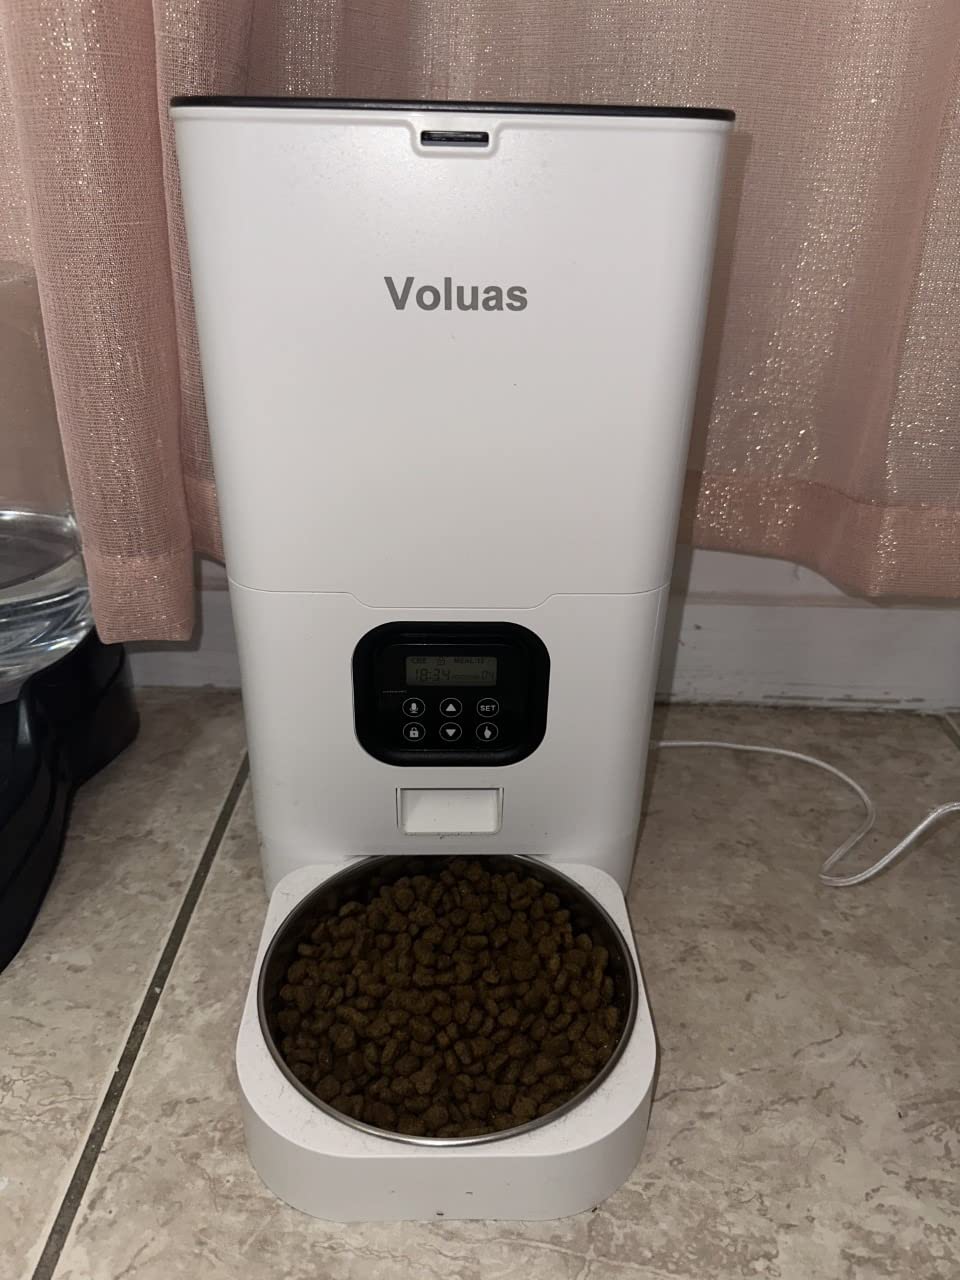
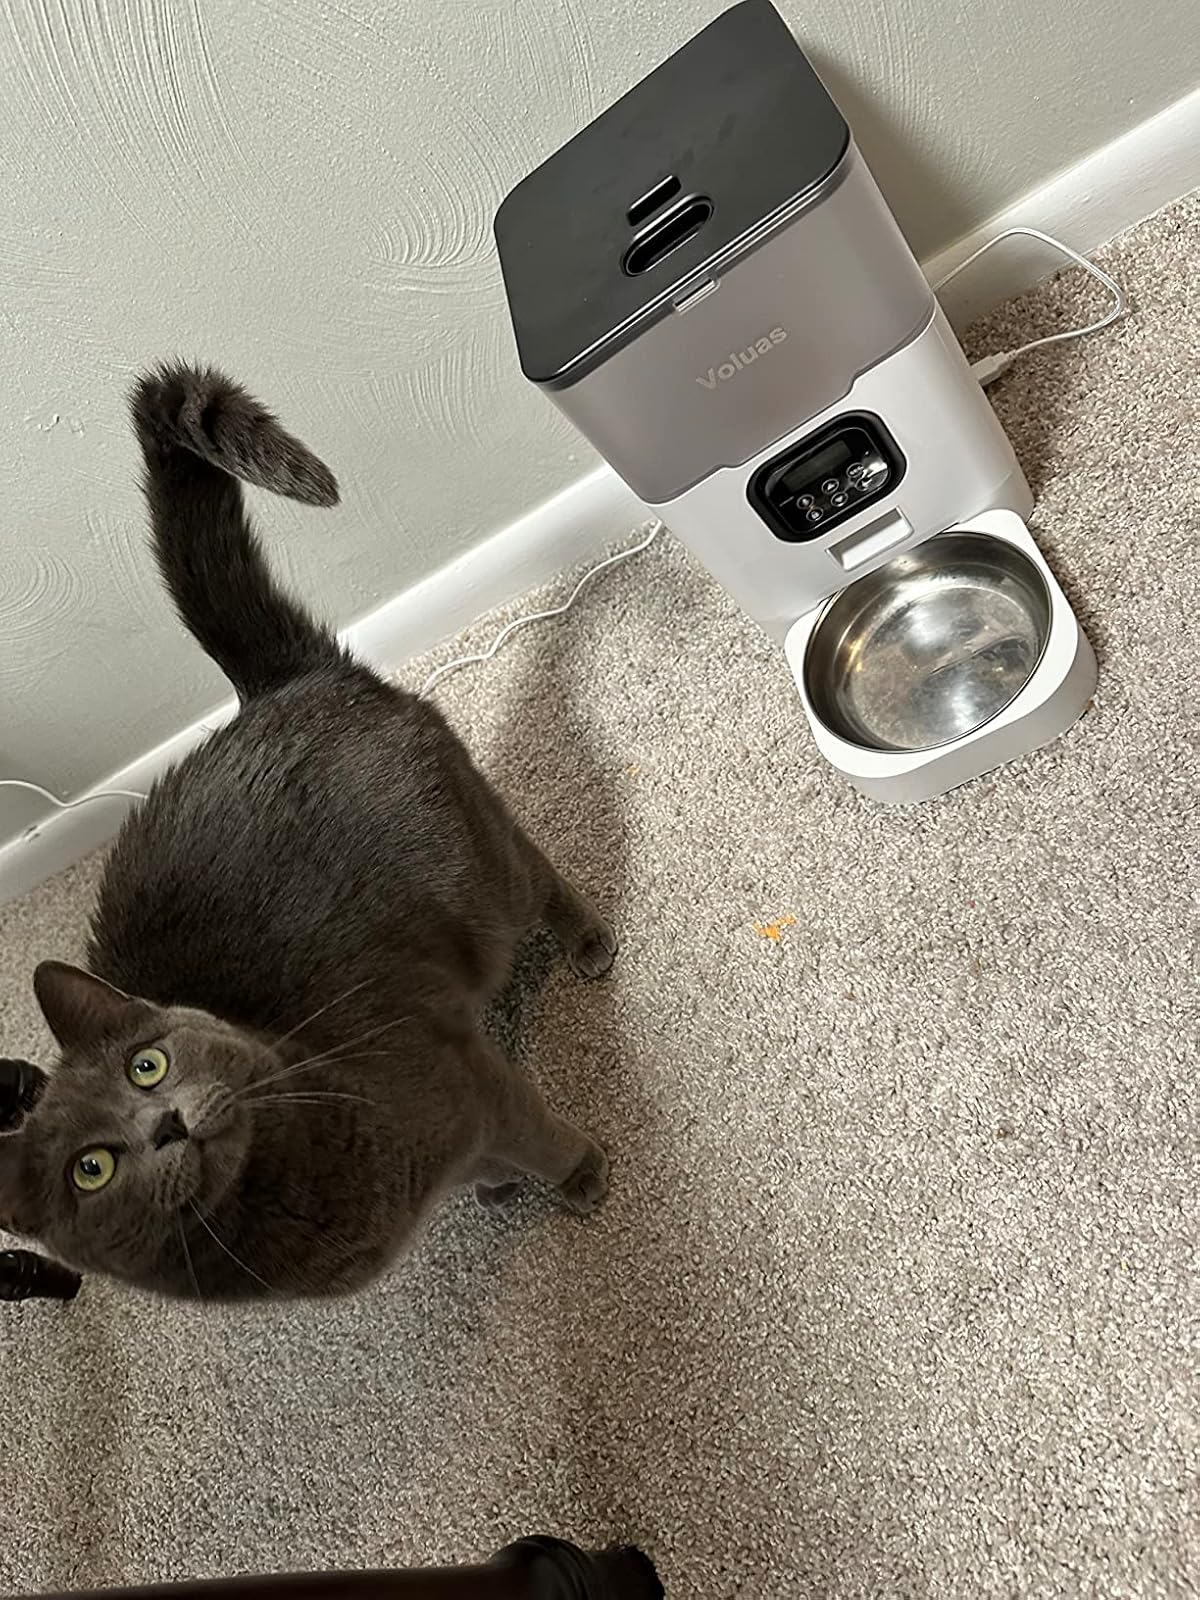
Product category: items_feeder
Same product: no